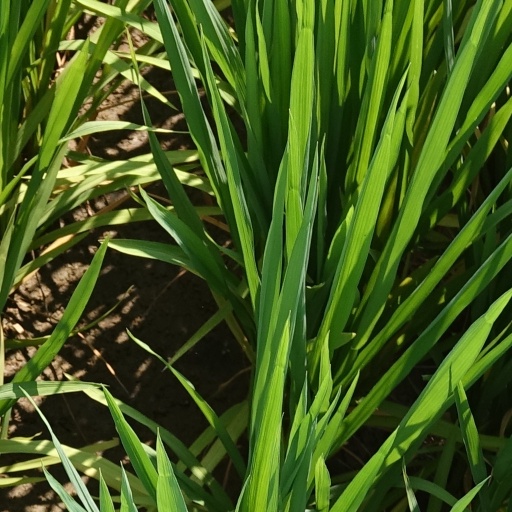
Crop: rice